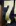
Number: 7